Uzès

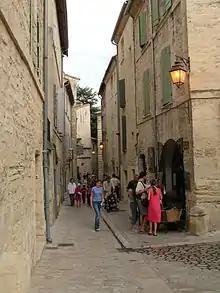
Old town

Originally "Ucetia" or "Eutica" in Latin, Uzès was a small Gallo-Roman "oppidum," or administrative settlement. The town lies at the source of the Alzon river, at Fontaine d'Eure, from where a Roman aqueduct was built in the first century AD, to supply water to the city of Nîmes, away. The most famous stretch of the aqueduct is the Pont du Gard, now a UNESCO World Heritage Site, which carried fresh water over splendid arches across the Gardon river.